Florence Huntley

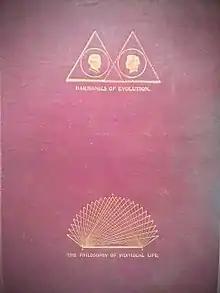
"Harmonics of Evolution" by Florence Huntley, 1897

Huntley was the brains behind Richardson's entire literary success—such as it was. She was an educated, trained, talented, successful newspaper woman; an altruist, a philosopher, a thinker, and a genius for dissecting and analyzing intricate psychological problems. Huntley edited everything of any merit that TK ever wrote. He produced nothing after "The Great Work," in 1906. Huntley and Richardson married on January 30, 1910, 23 years after their first meeting. For 18 years before the marriage, she had lived with an intense devotion to what she sincerely believed to be a great work for humanity.[Found later to be false see PDf 'For the Record']-> [But a short time before her death, she became aware of TK's real nature, the awful consequences of his destructive influences, together with her own part in carrying them out.] With this recognition, for several days, she wept, and finally on January 28, 1912, she began to experience a severe headache, a few hours later lapsing into unconsciousness which lasted nearly four days.